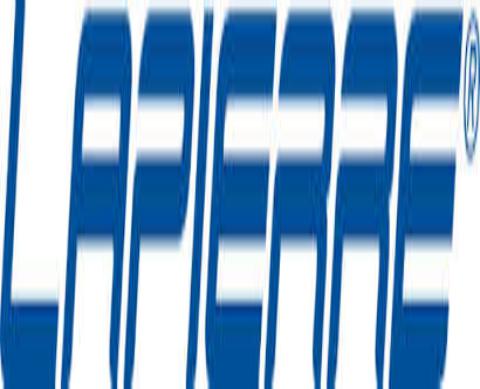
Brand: Lapierre
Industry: Transportation